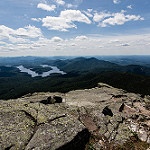
Label: mountain